The Walls Came Tumbling Down (film)

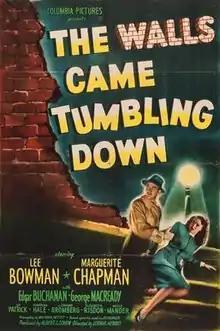

The Walls Came Tumbling Down is a 1946 American mystery film noir crime film directed by Lothar Mendes and starring Lee Bowman, Marguerite Chapman, Edgar Buchanan and George Macready. Produced and distributed by Columbia Pictures, it was based in the 1943 novel of the same title by Jo Eisinger. Both book and film take their title from the hymn "Joshua Fit the Battle of Jericho". Its plot bears similarities to that of "The Maltese Falcon" as several different figures hunt for a mysterious, lost treasure.